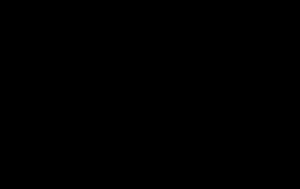
En théorie des nombres et en combinatoire, l'arbre de Calkin-Wilf, est un arbre dont les sommets sont en bijection avec les nombres rationnels positifs. L'arbre a pour racine le nombre 1, et tout nombre rationnel positif, exprimé sous la forme d'une fraction réduite a/b, a deux enfants qui correspondent aux nombres a/ et /b. Chaque nombre rationnel positif figure exactement une fois dans l’arbre.